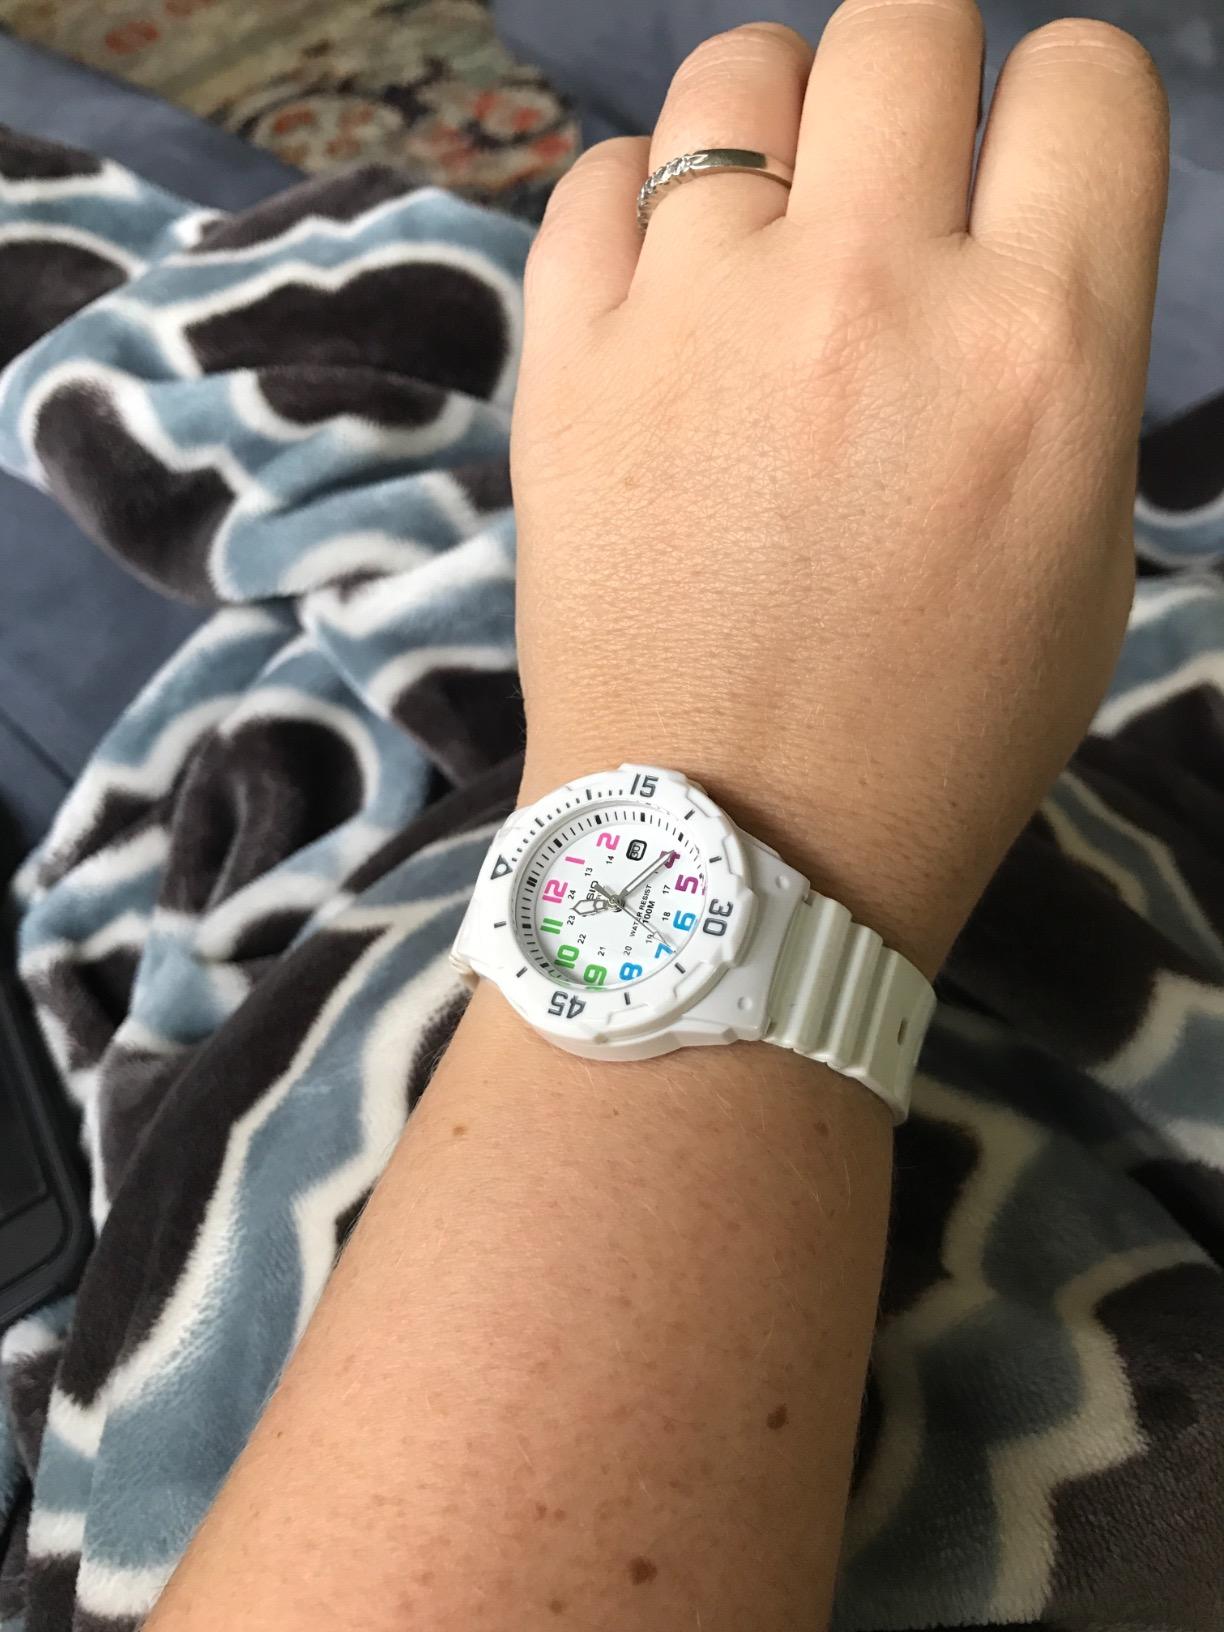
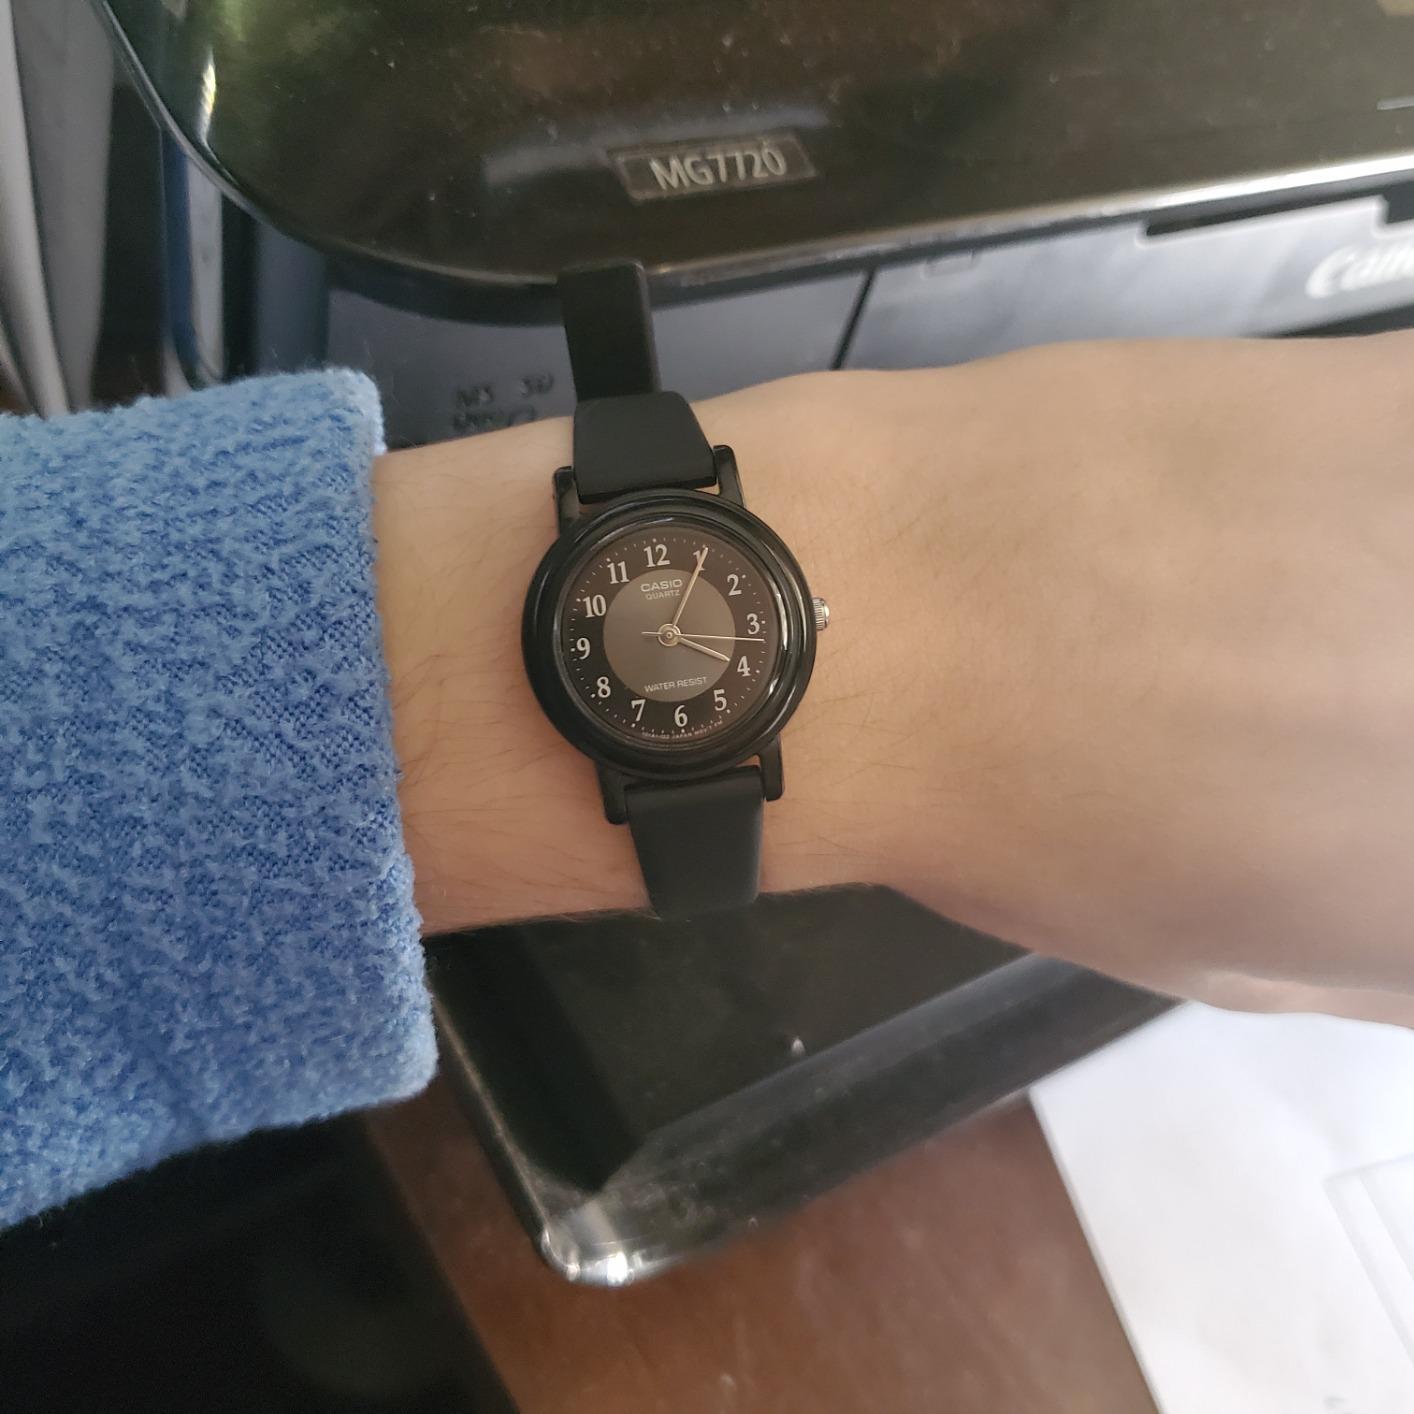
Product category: accessories_watch
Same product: no